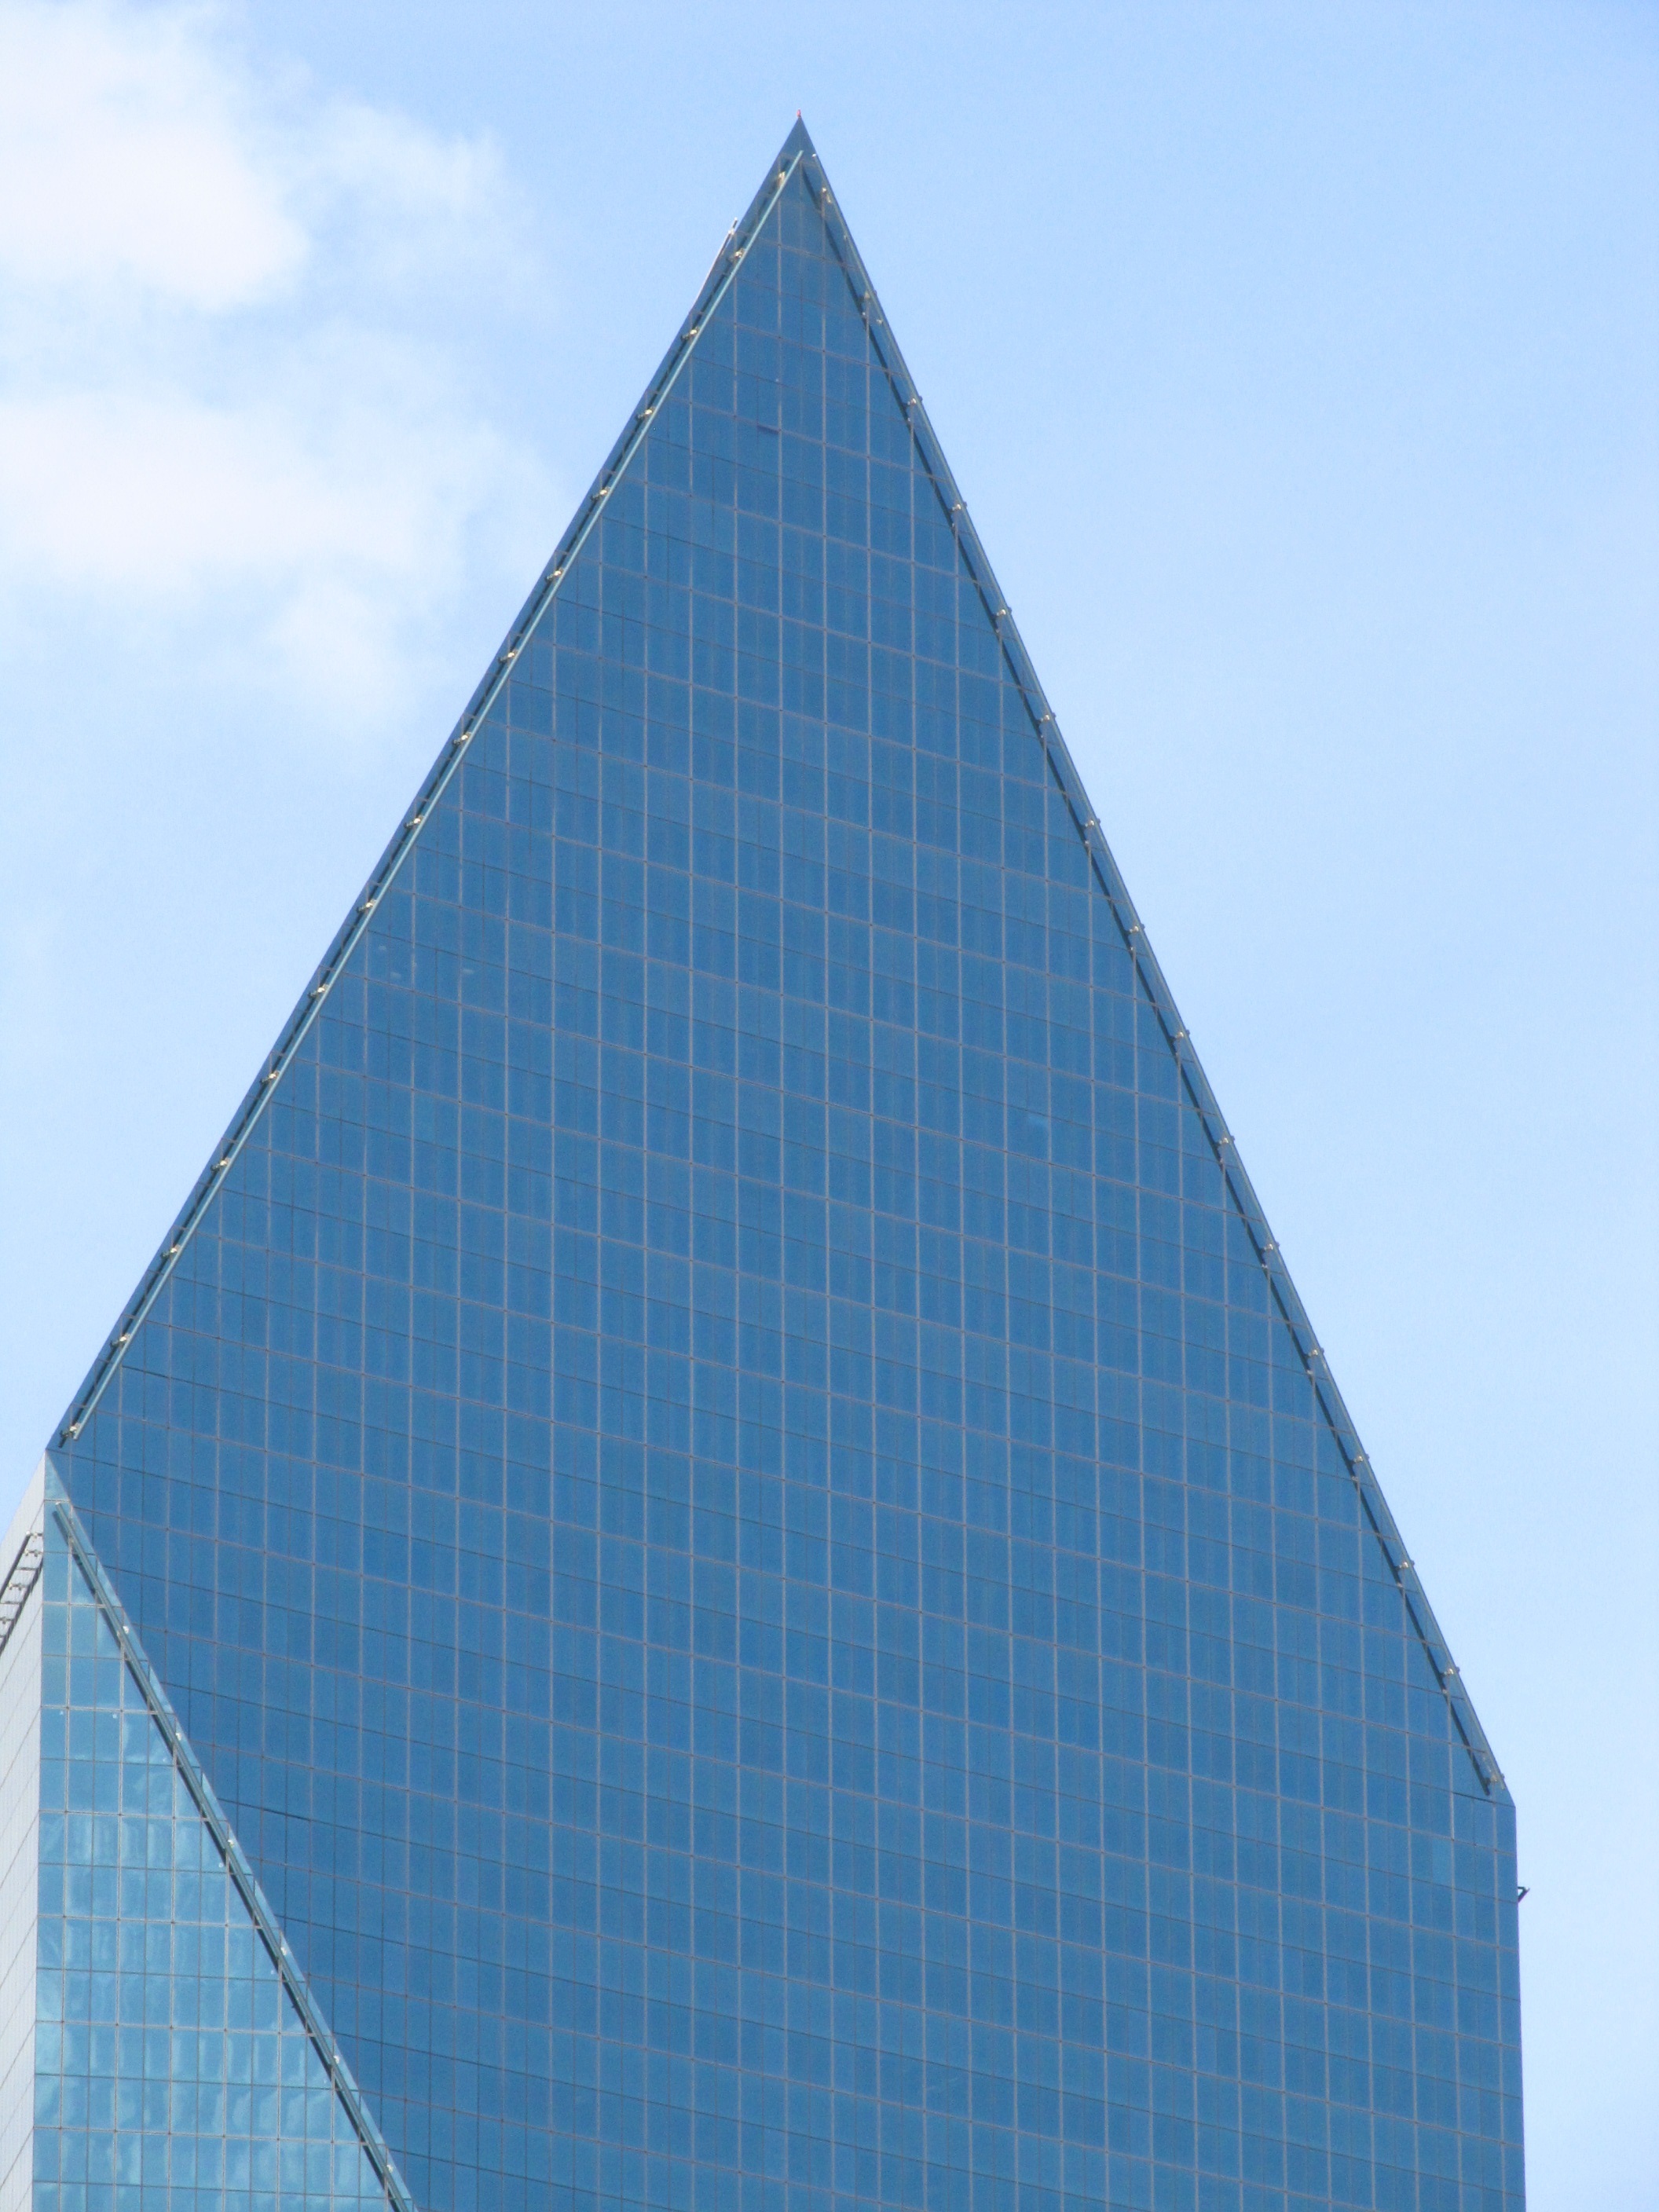
architecture, glass, skyscraper, urban, monument, cityscape, downtown, tower, mast, office, landmark, facade, blue, tower block, arrow, buildings, spire, steeple, sail, symmetry, texas, dallas, shape, glass facade, office buildings, arrowhead